Rumford, Rhode Island

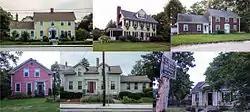

Technically Rumford is a neighborhood or village, as it is currently the northern section of the city of East Providence, Rhode Island, United States. The Rumford section of East Providence borders Seekonk, Massachusetts to the east, Pawtucket, Rhode Island to the north, and the Ten Mile River (Seekonk River) to the south.